Putin's Palace

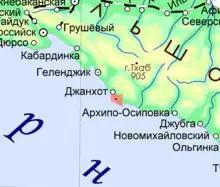
Red area: Prohibited Special Use Airspace P116 near Cape Idokopas. Dark-red dot: the Palace.

The residence is located at on Cape Idokopas, near the village of Praskoveyevka. Cape Idokopas is a promontory on the Black Sea coast of Russia near Gelendzhik, Krasnodar Krai. The headland is lined with cliffs but is mostly flat on its summit, which is heavily forested with Turkish pine trees. It is bordered by a reef that makes offshore navigation hazardous.